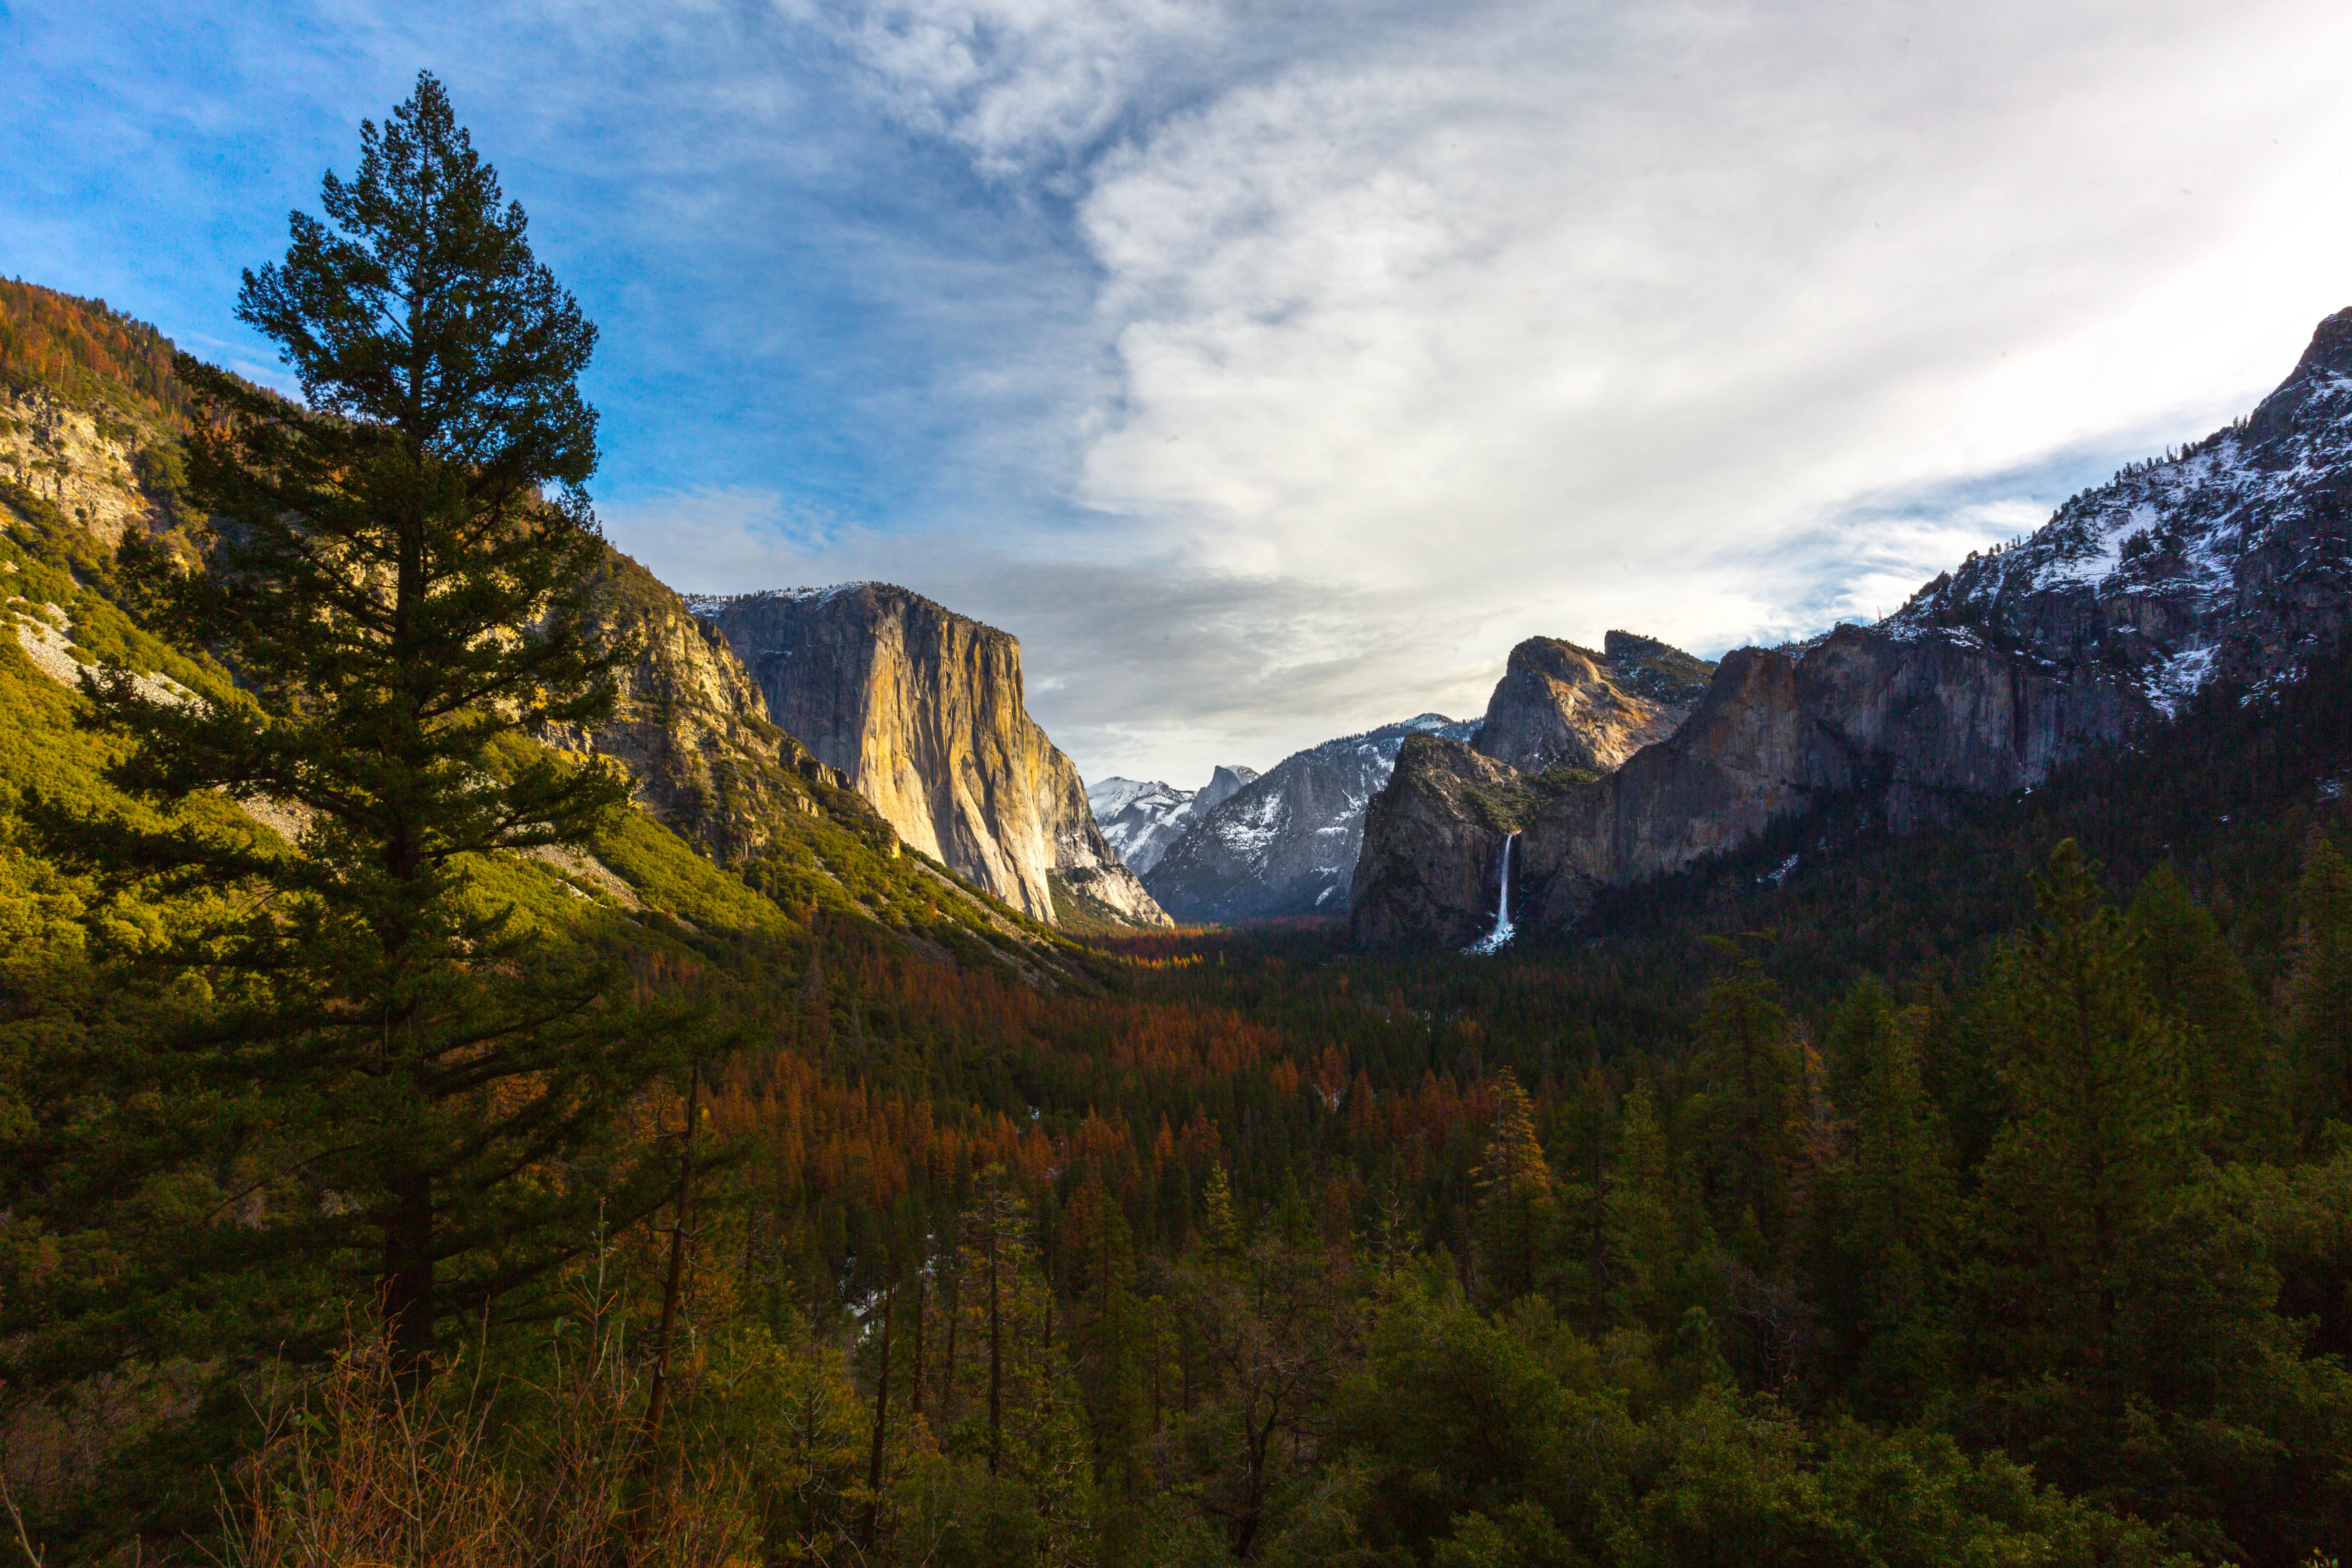
landscape, tree, water, nature, forest, outdoor, rock, wilderness, mountain, cloud, plant, sky, hiking, hill, river, valley, mountain range, summer, travel, yosemite, cliff, green, scenic, natural, autumn, park, usa, america, landmark, blue, tourism, national park, california, ridge, national, clouds, sierra, mountains, alps, plateau, day, dome, nevada, fell, destination, landform, mountain pass, geographical feature, mountainous landforms